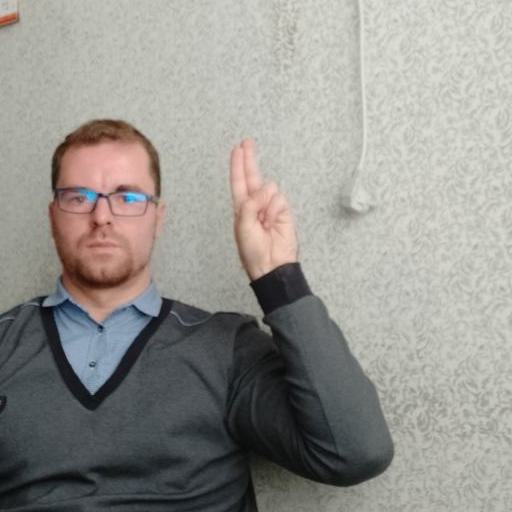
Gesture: two_up